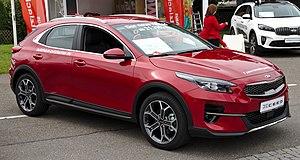
La Ceed est une berline compacte du constructeur automobile sud-coréen Kia, conçue à Francfort pour le marché européen. Son nom signifie « Community of Europe with European Design ».